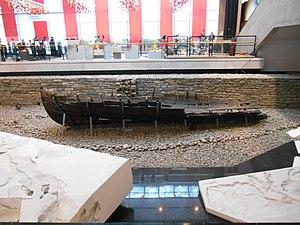
Vestige d'une barque, Musée de la civilisation, Québec
Le Musée de la civilisation, est un musée public québécois au Canada fondé en 1984 et ouvert au public en 1988. Il est situé dans la Basse-Ville de Québec en bordure du fleuve Saint-Laurent. Il fait partie du réseau de la Société des musées du Québec.